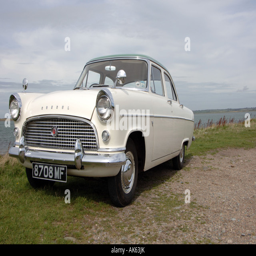
car at a remote beach